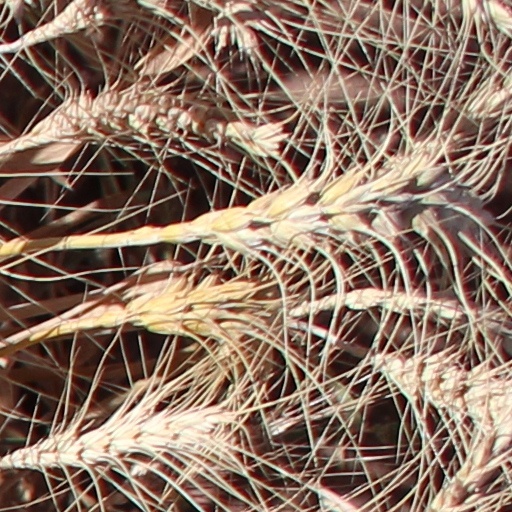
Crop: wheat